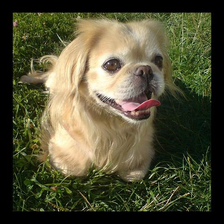
Species: dog
Breed: japanese chin